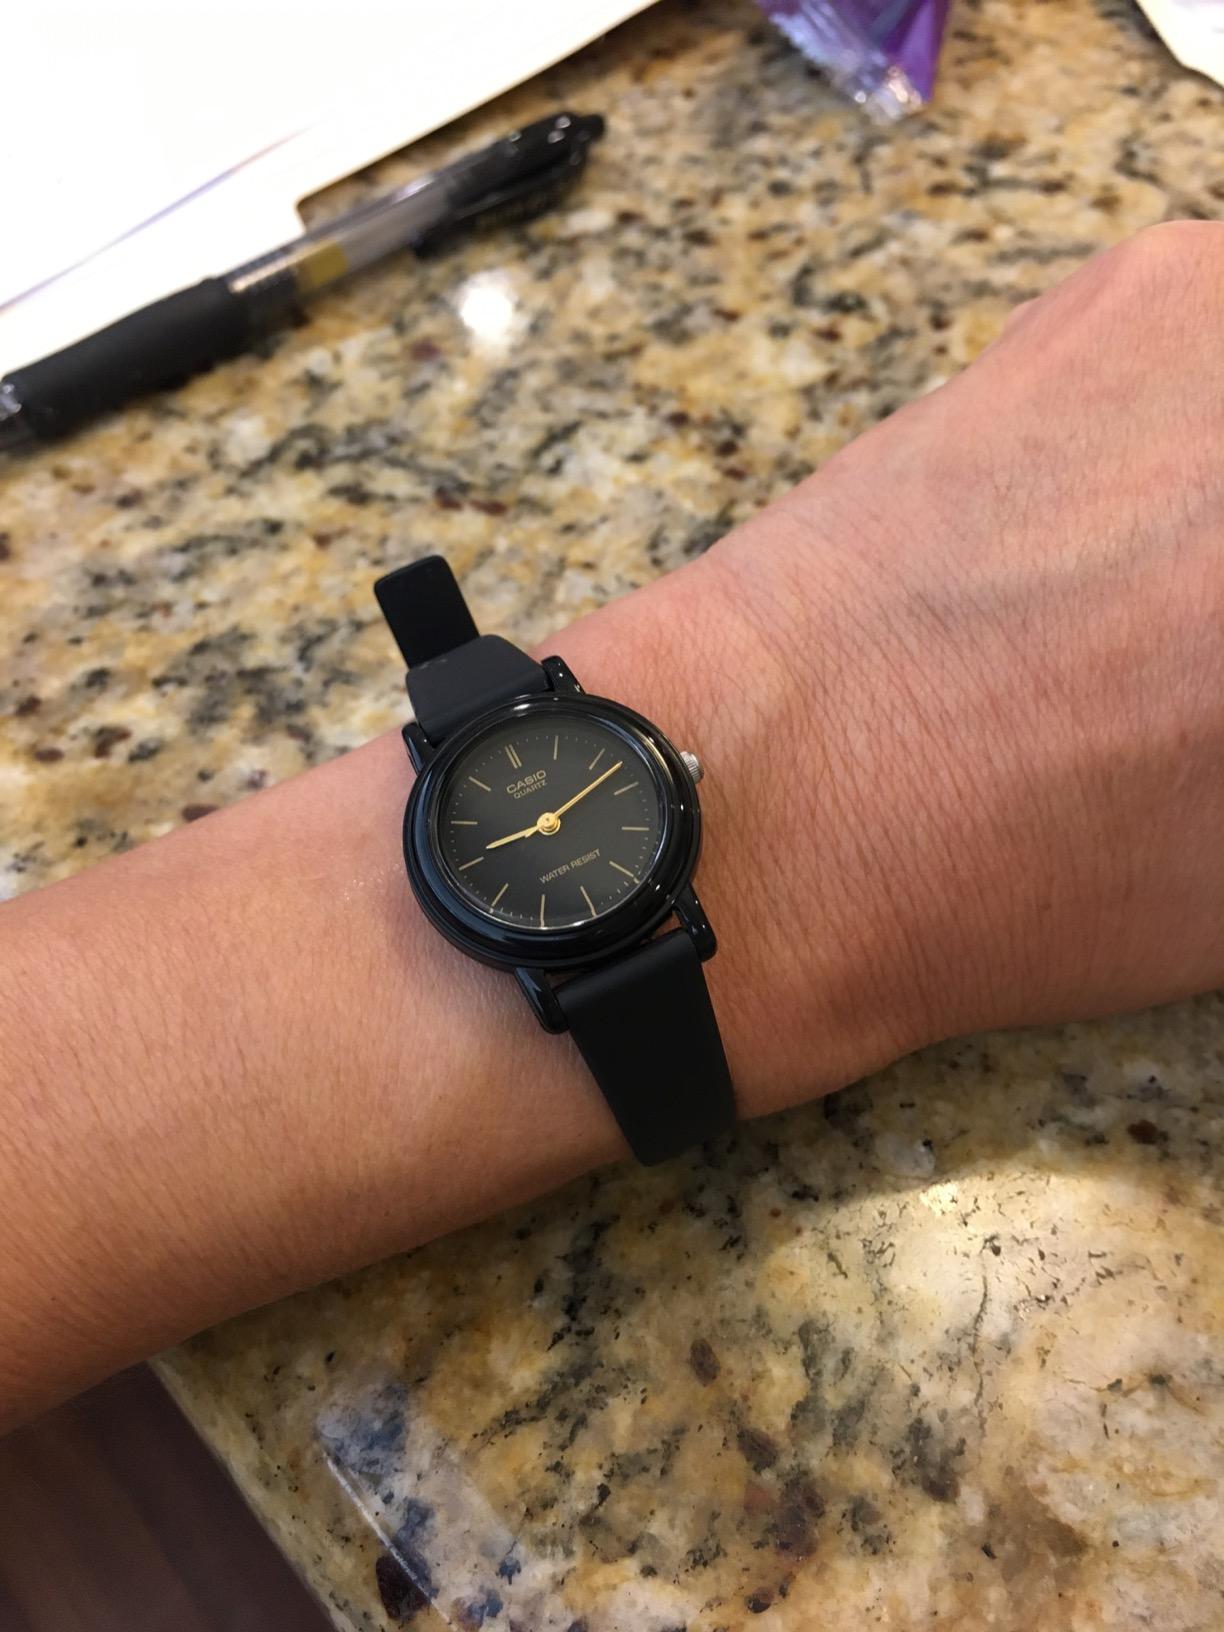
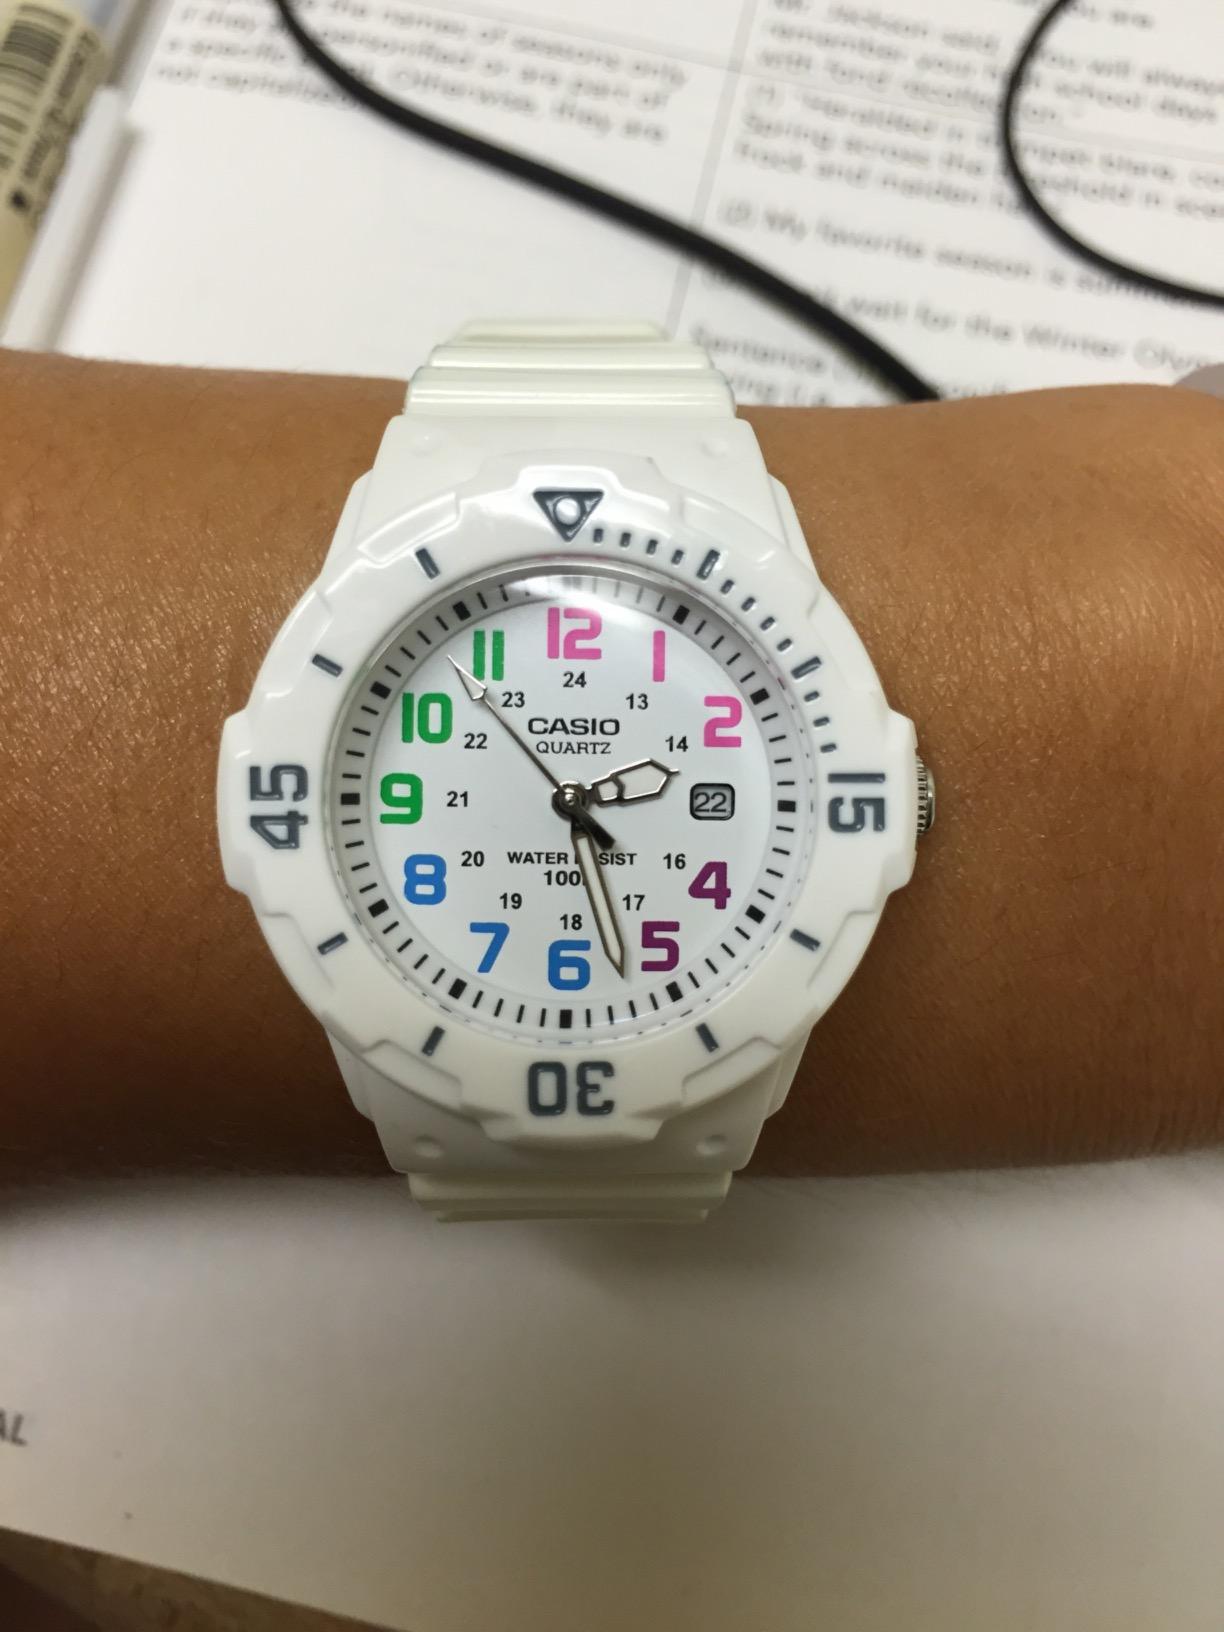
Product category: accessories_watch
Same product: no